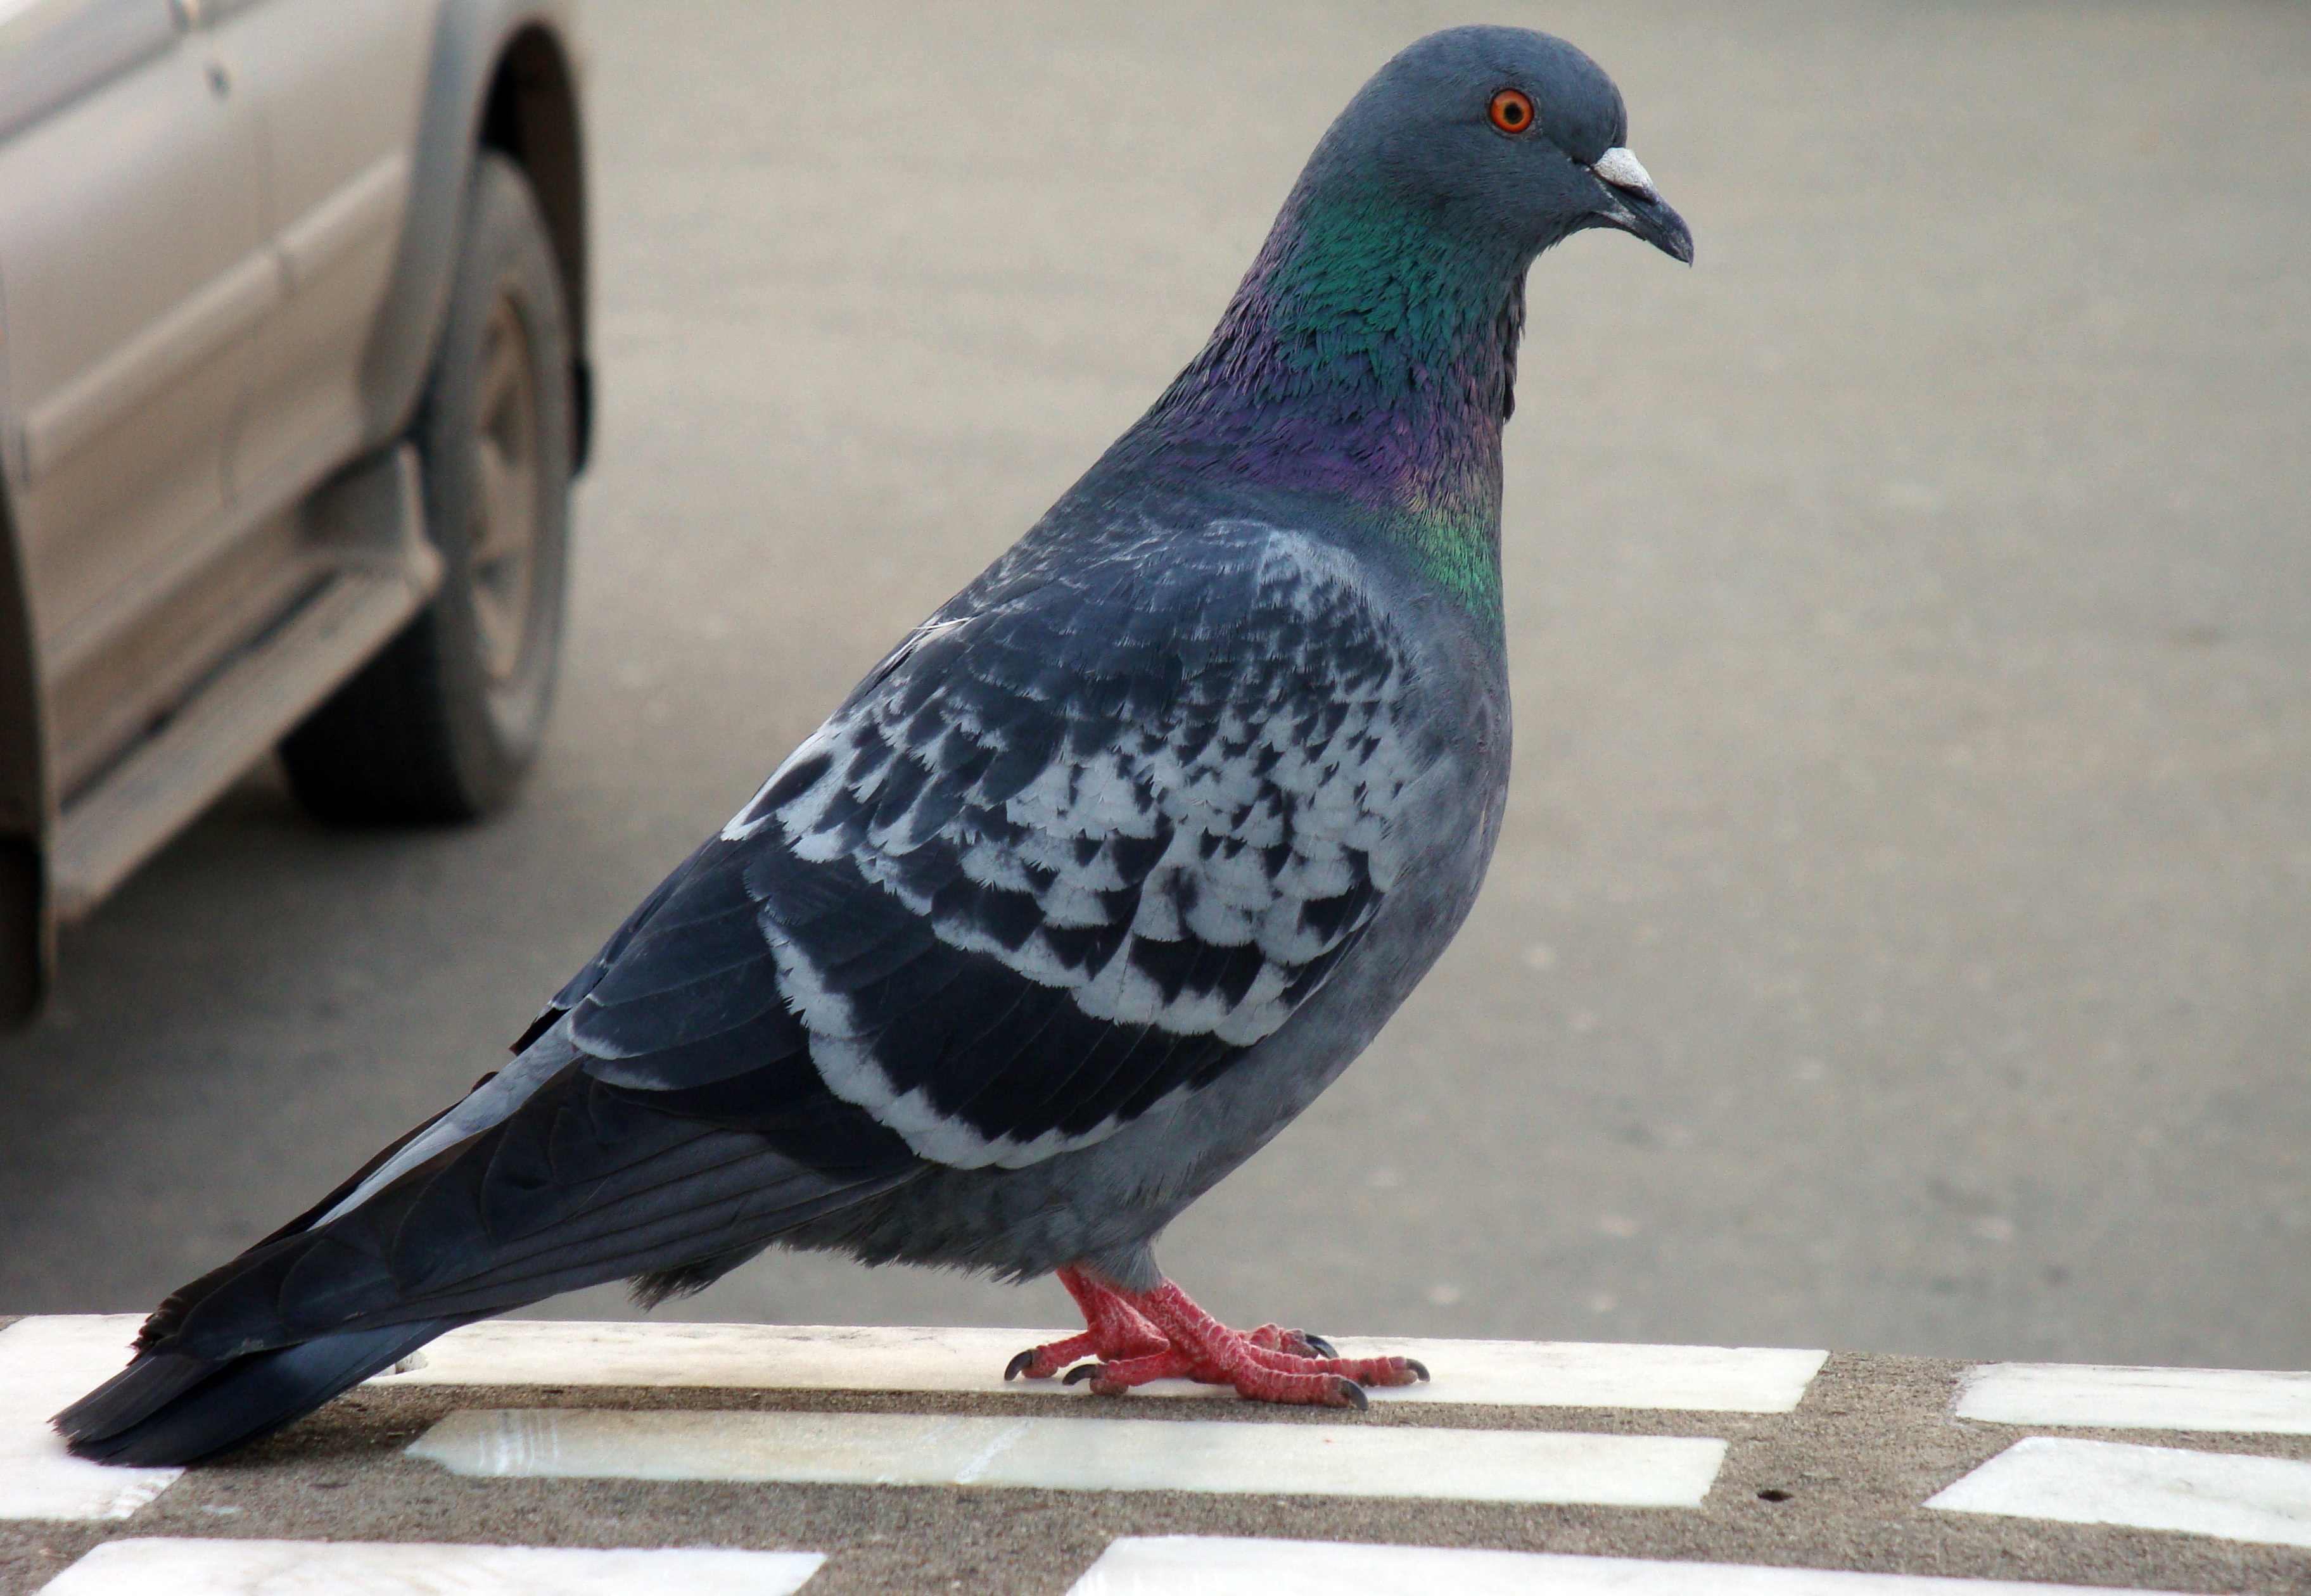
bird, wing, beak, fauna, birds, pigeons, wings, dove, vertebrate, feathered race, blue grey pigeons, pigeons and doves, stock dove, pigeon and dove